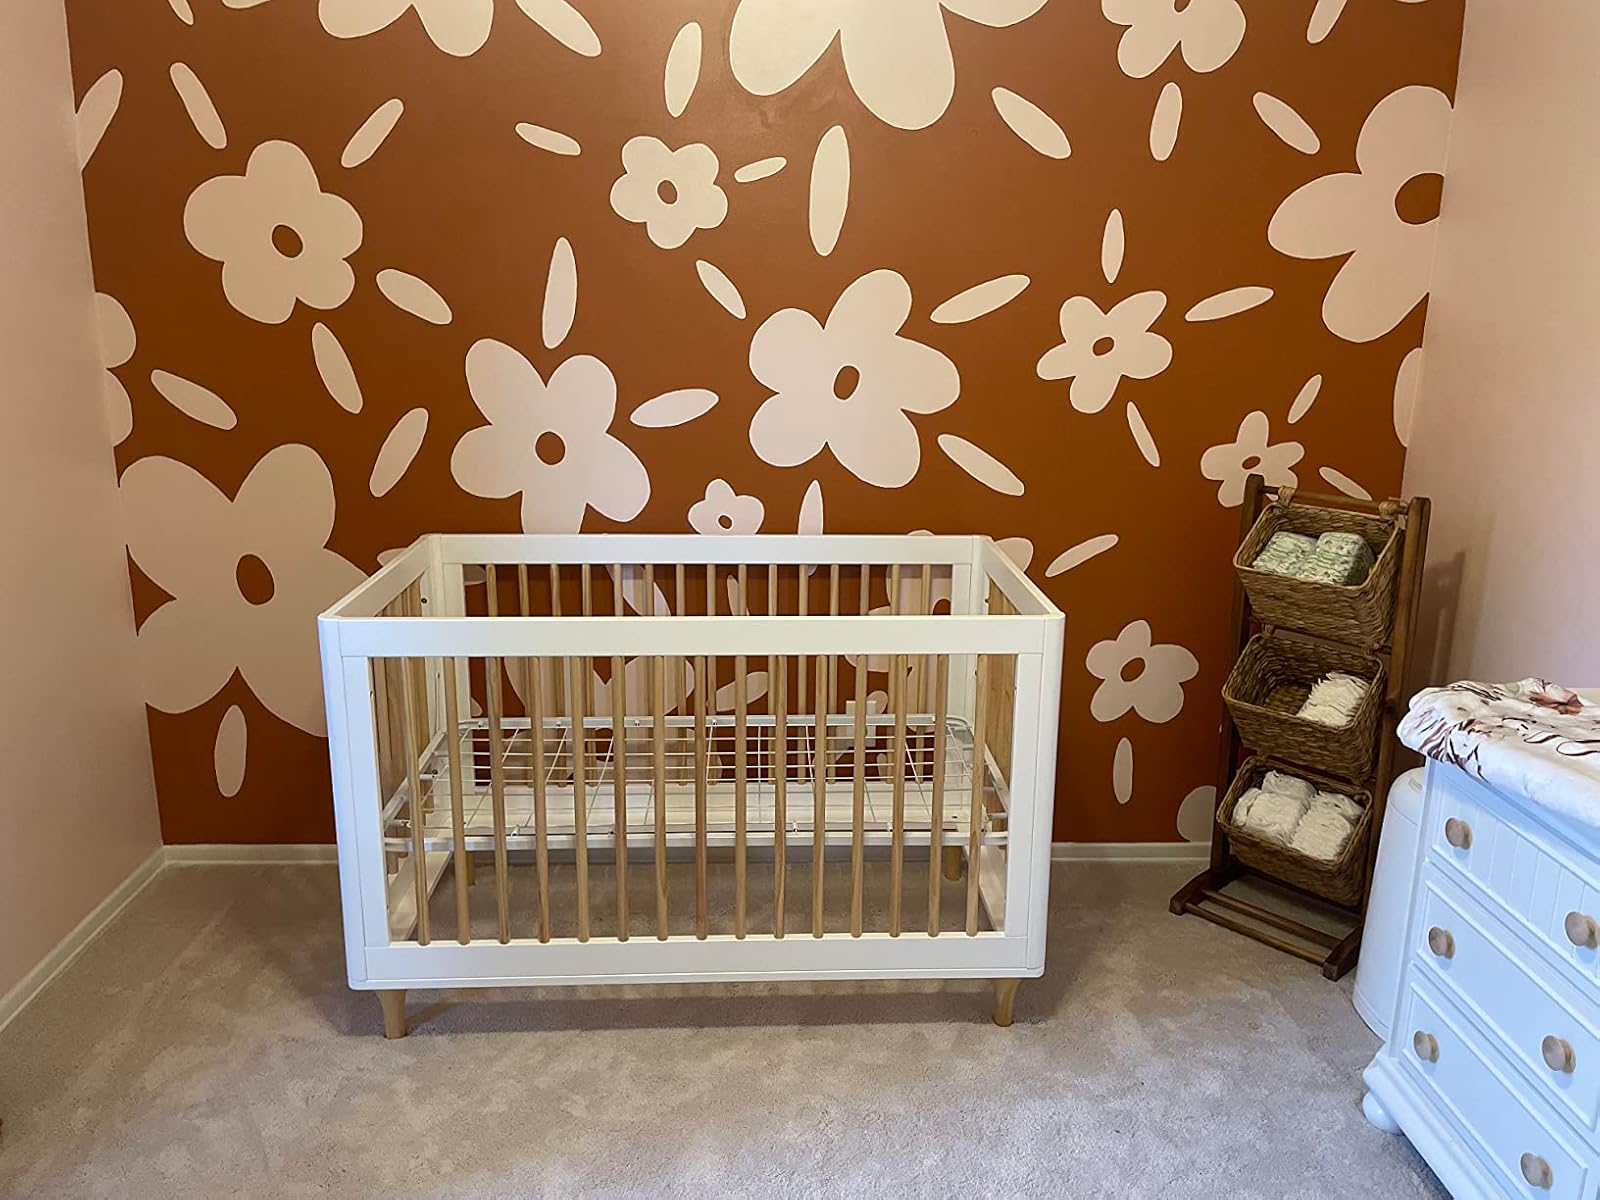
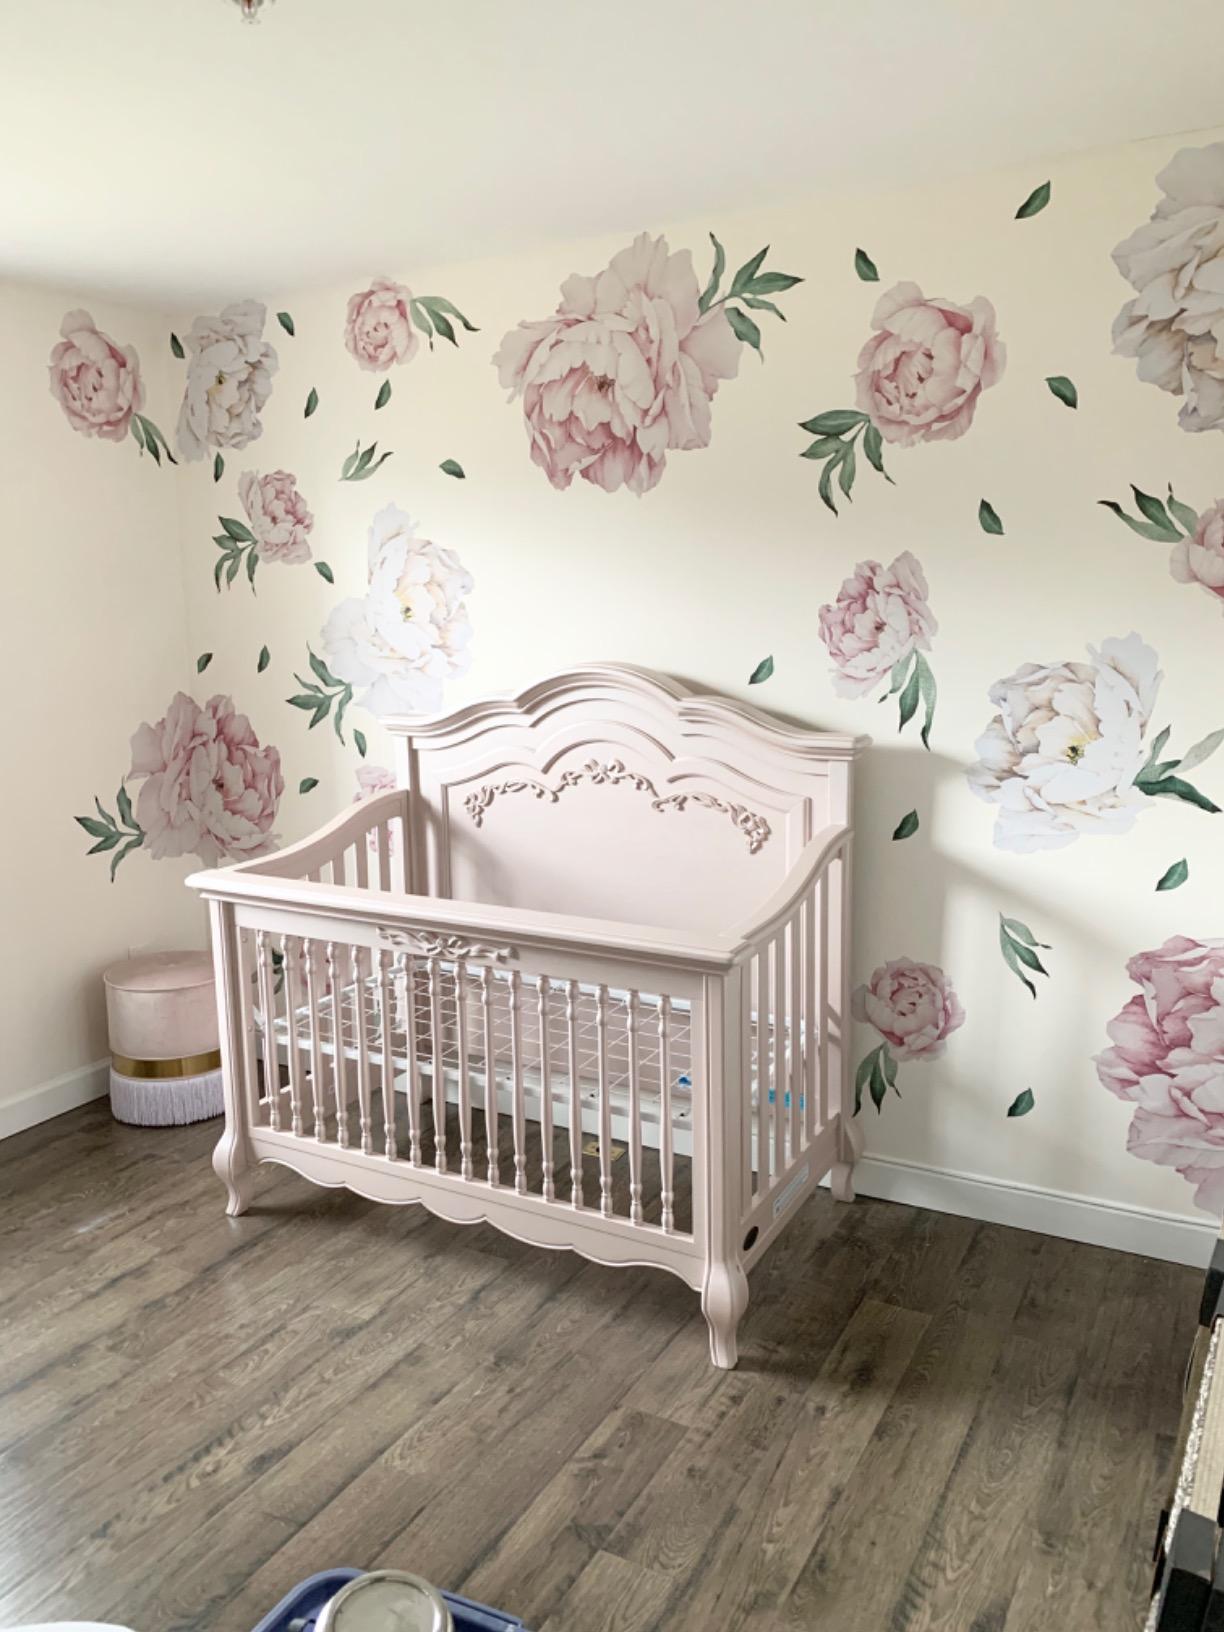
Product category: products_crib
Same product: no